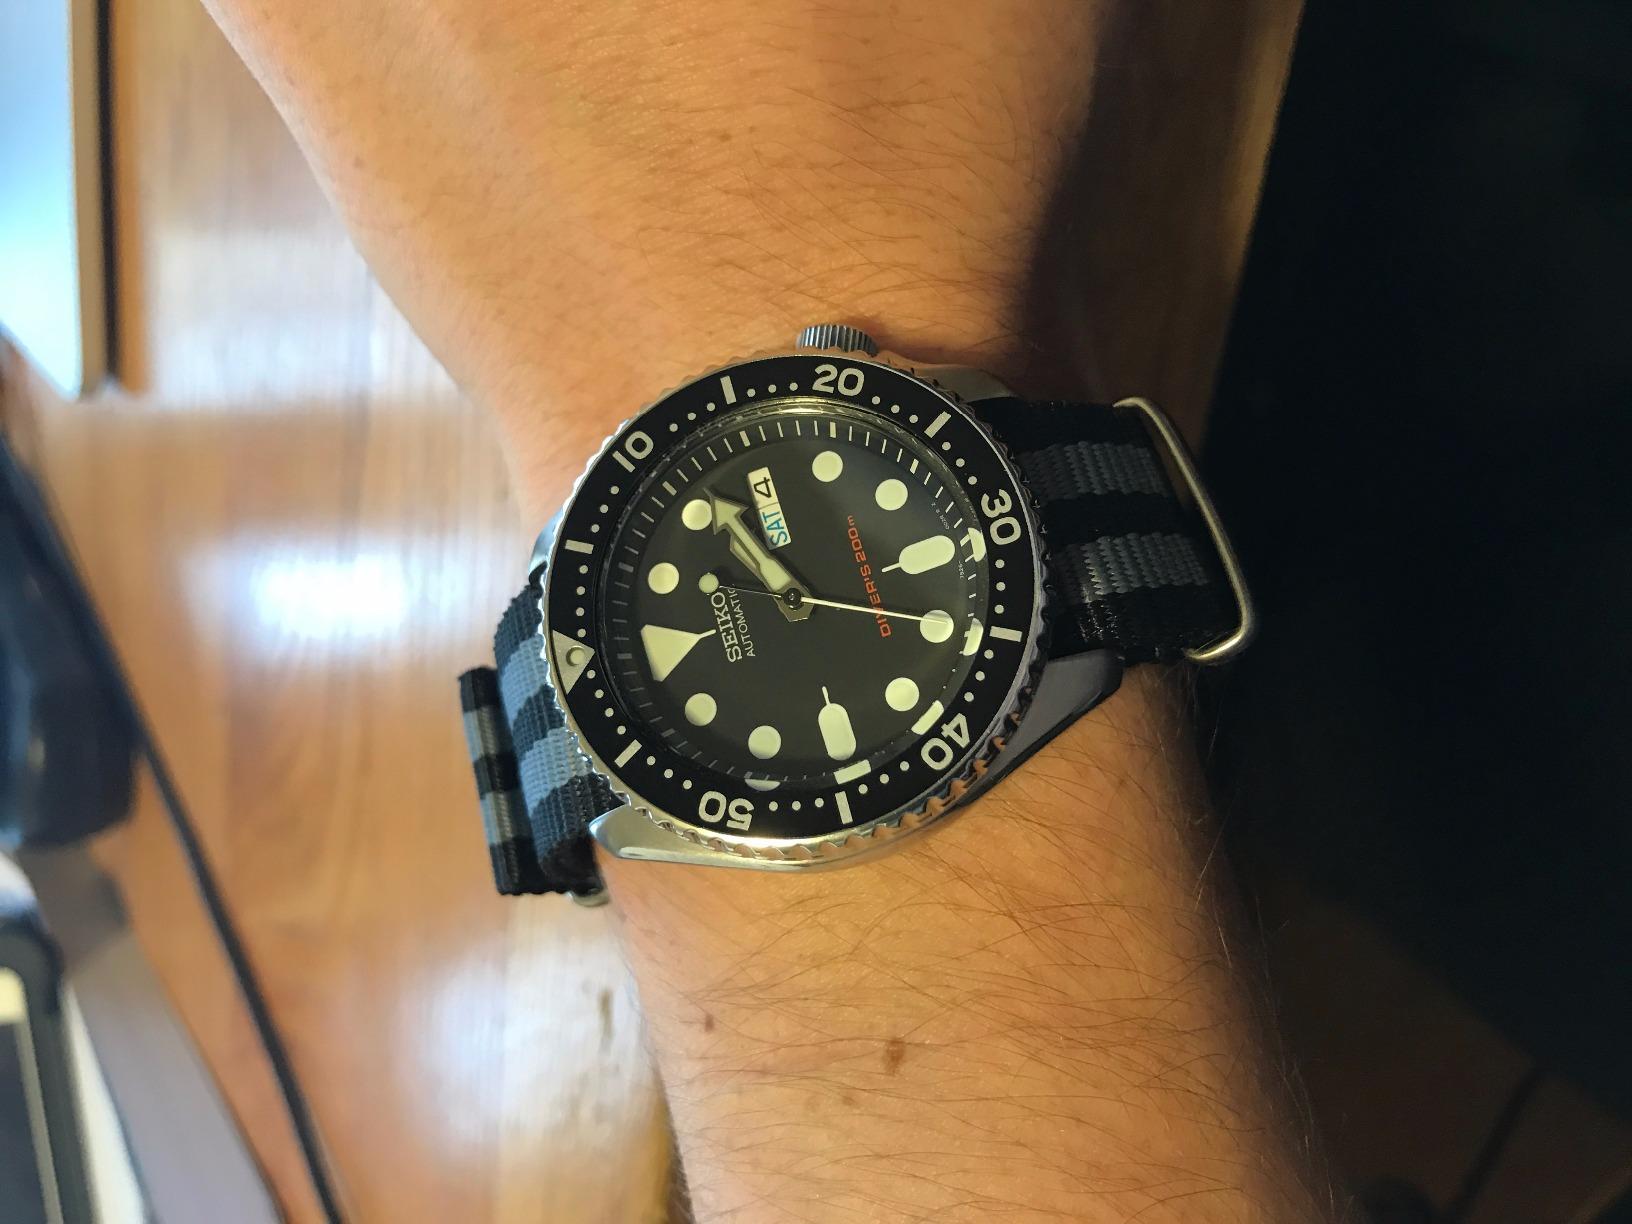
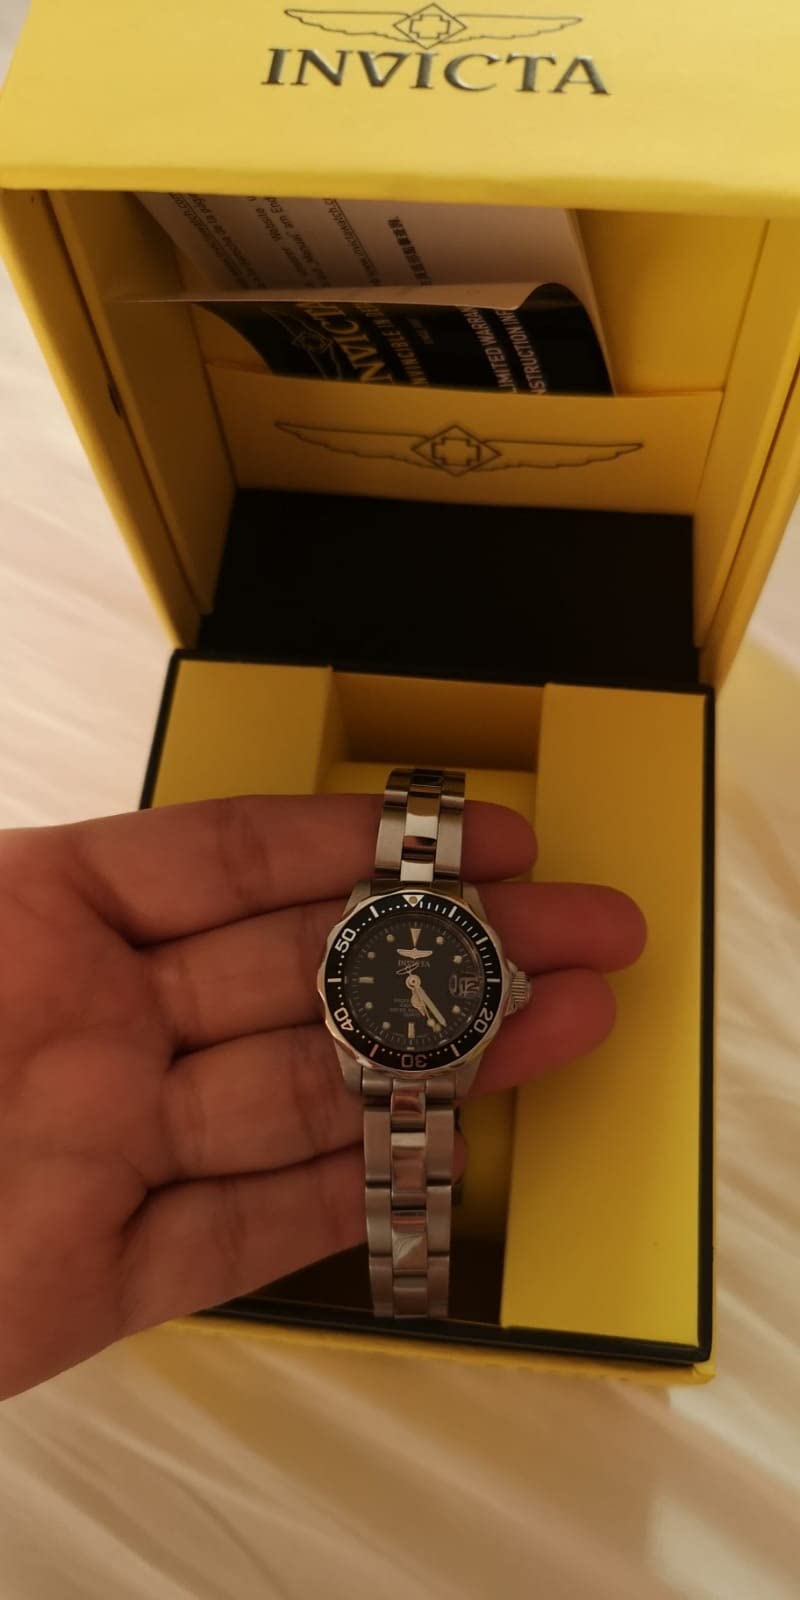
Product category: accessories_watch
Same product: no